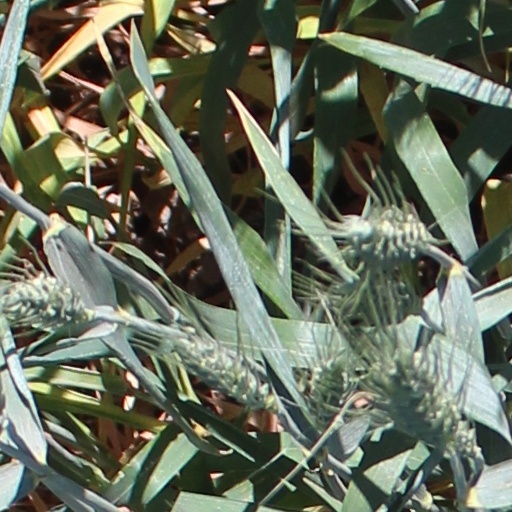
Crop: wheat